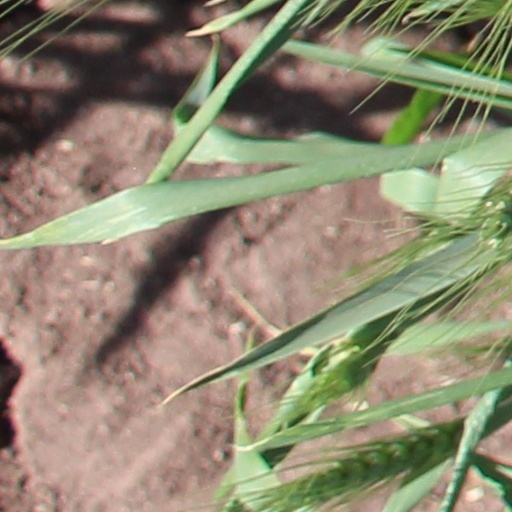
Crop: wheat